Roadwar 2000

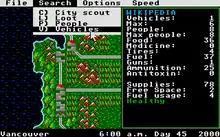
Atari ST screenshot

In 1999, terrorists unleash a deadly virus on the United States, leading to its collapse. Various vigilantes and survivalists appear, and cars become the primary form of transportation and combat.